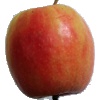
Label: Apple Pink Lady 1